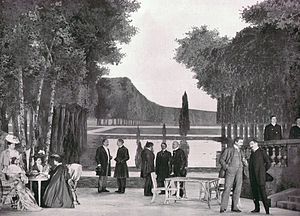
Forretning er forretning
Forretning er forretning, Comédie-Française, April 1903
Forretning er forretning er en komedie af den franske forfatter Octave Mirbeau.